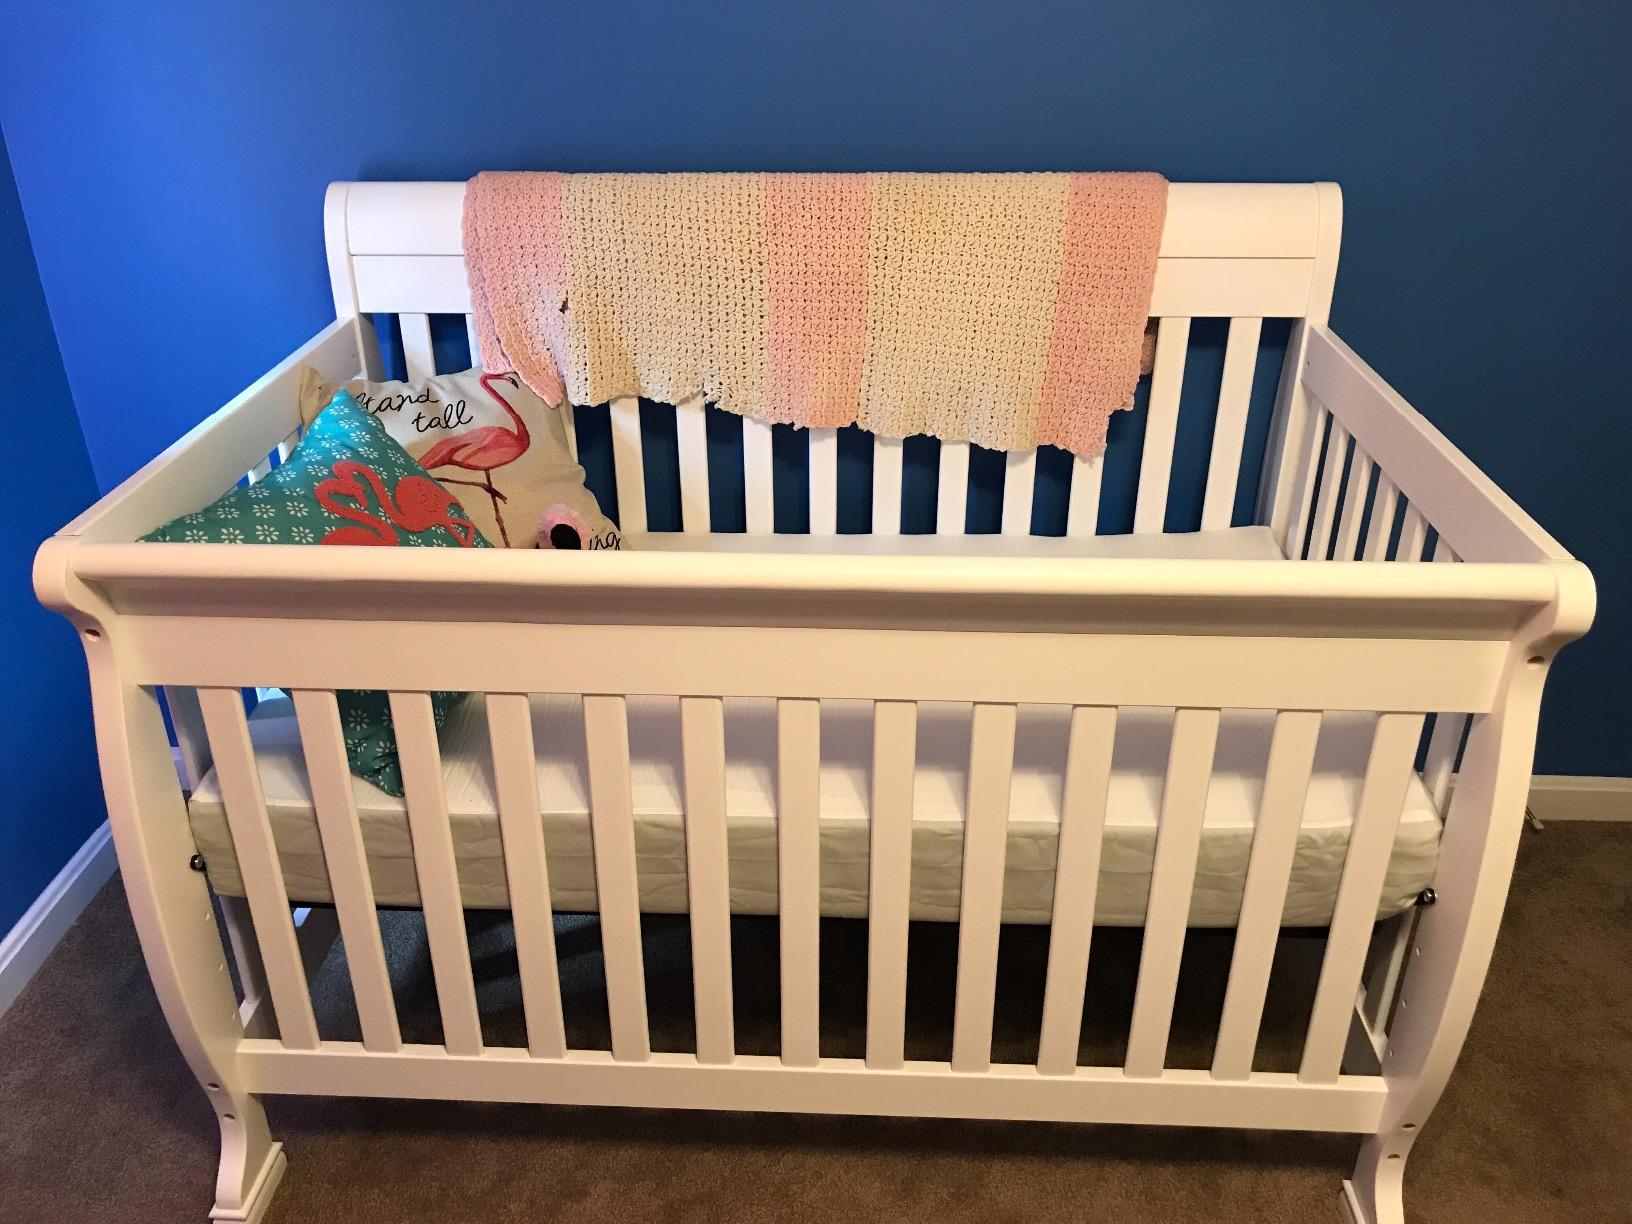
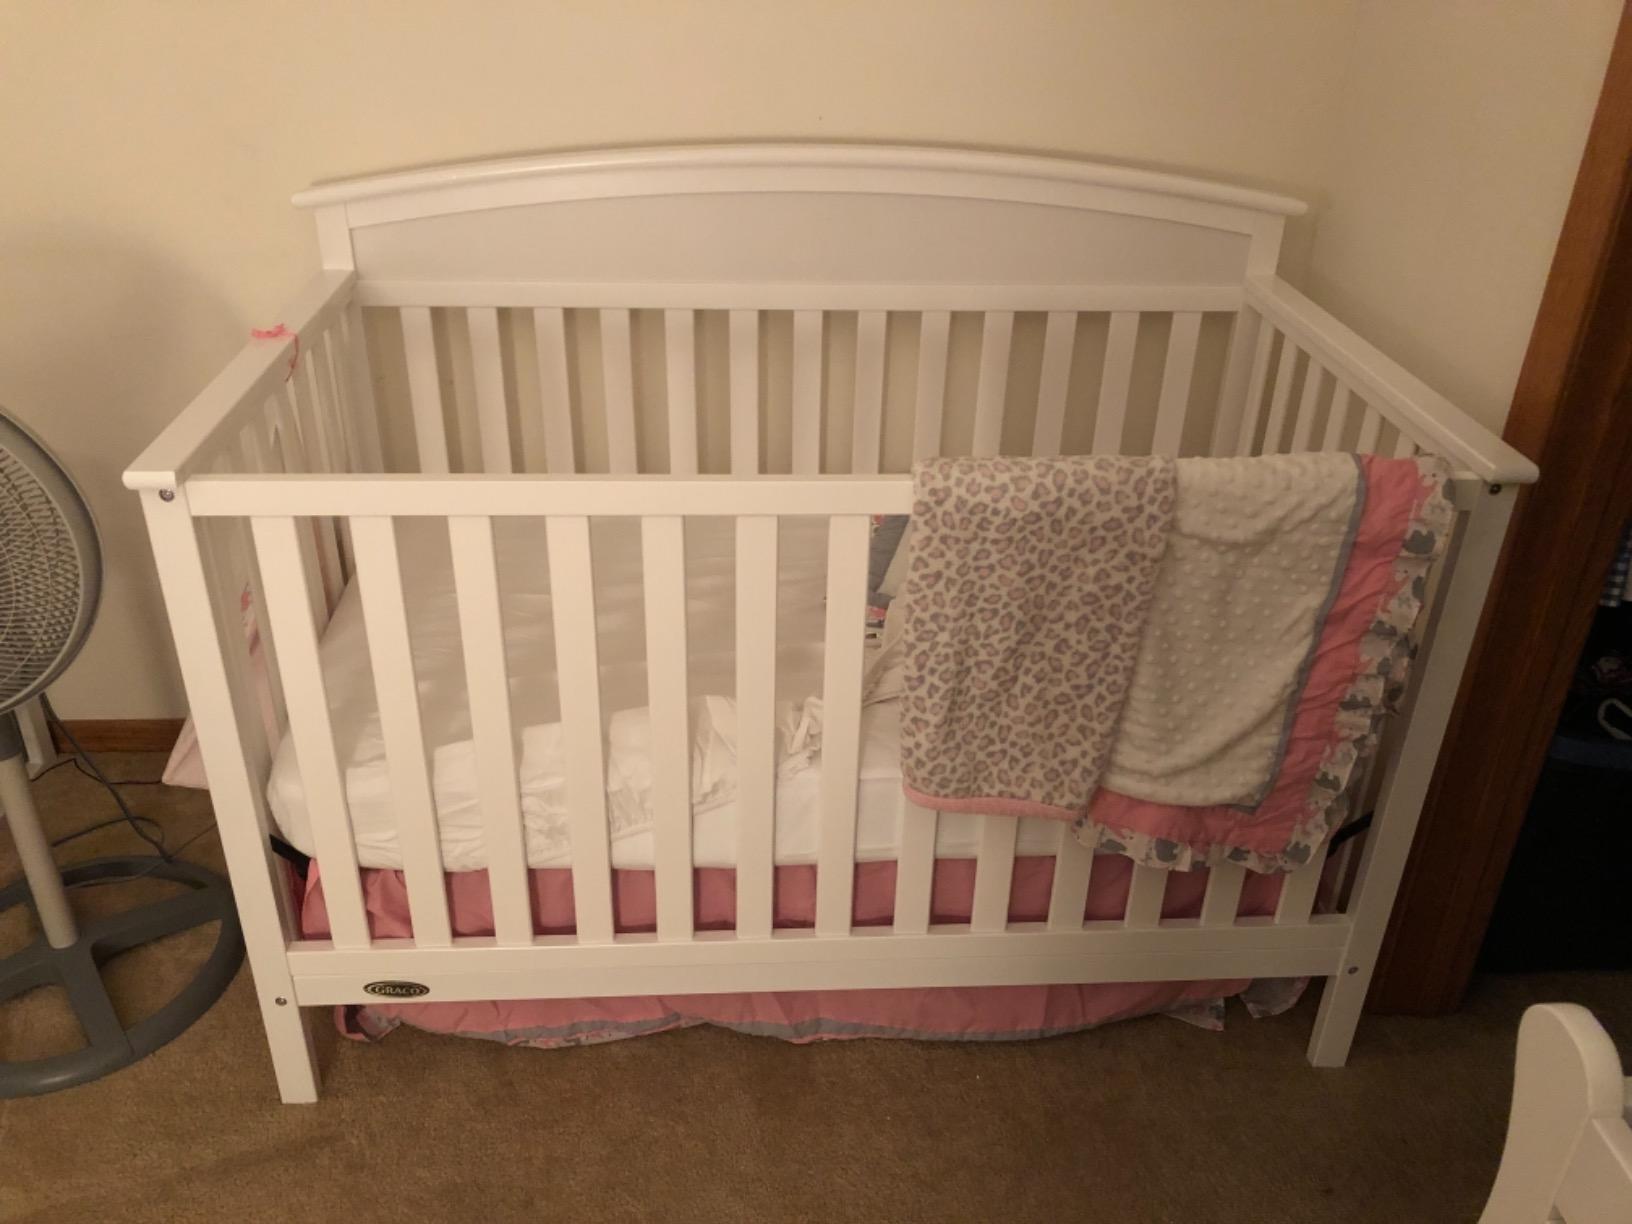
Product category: products_crib
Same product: no